Church of St. Peter at Poříčí (Prague)

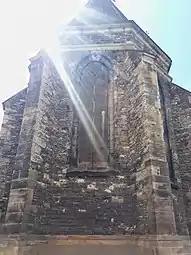
East Frontage

In the beginning, the Baroque plaster was removed and the church showed its stones. After that it was decided to the demolition - the baroque shield of the main nave, including the portal, were demolished and five supporting pillars were met by the same fate. They were rebuilt with a new plinth, as well as new pseudo-Gothic portals on the south, north and west sides. The new main portal was decorated with the Gothic Revial tympanum of Christ and St. Peter by Lewis Šimek, and also with a Czech and Prague emblem next to it. The crown of the southern and northern nave was raised, as well as the sacristy and the northwestern chapel. The church also received new roofs and on the north side was added a chimney with a modern sculpture. The windows were also touched with big changes, some were walled up, others were taken down and others (especially Baroque ones) rebuilt.